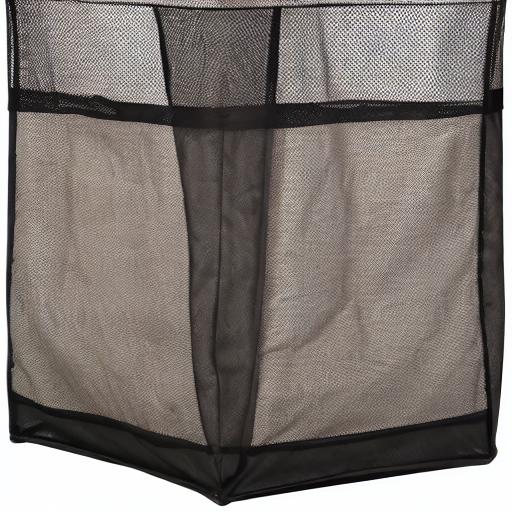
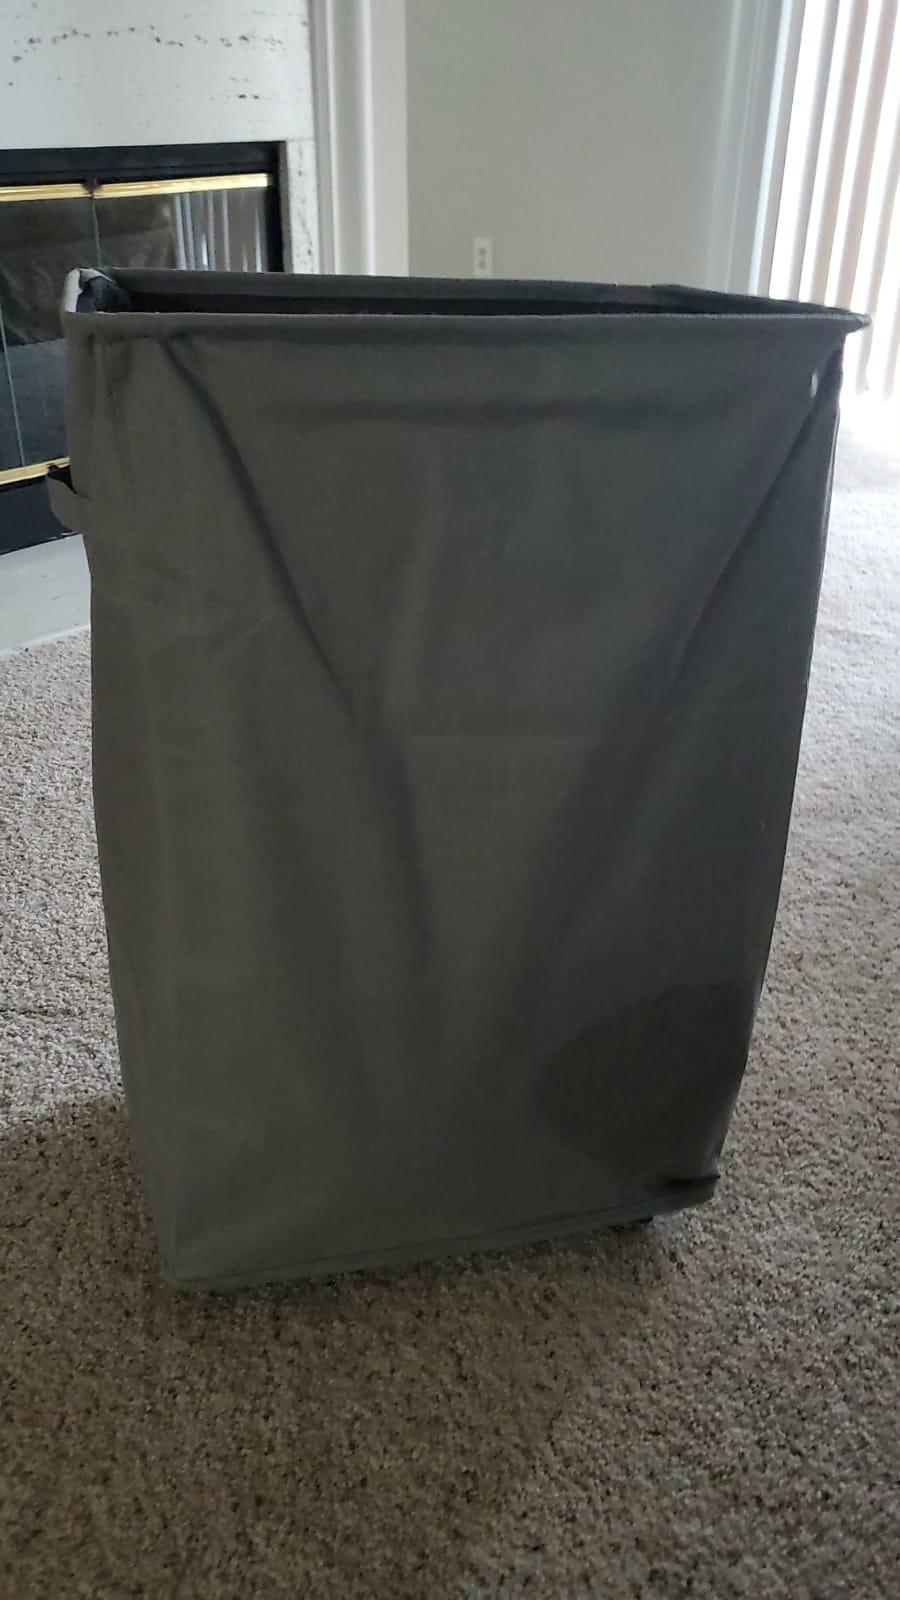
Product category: items_hamper
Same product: no